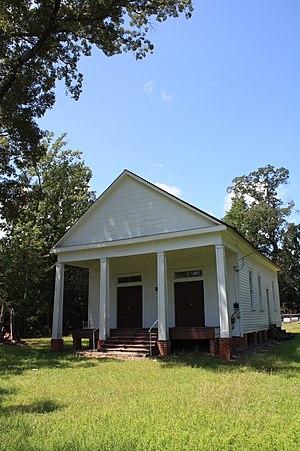
Ackerville est une communauté non incorporée du comté de Wilcox, en Alabama, aux États-Unis. Elle se trouve à 285 pieds d'altitude.